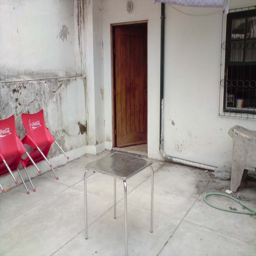
nice rooms in a new flat in the center